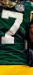
Number: 7